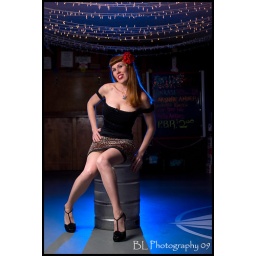
from a recent Eugene Strobist meetup... strobist: one sb-600 in a silver umbrella camera left and one sb-600 behind with a blue gel...